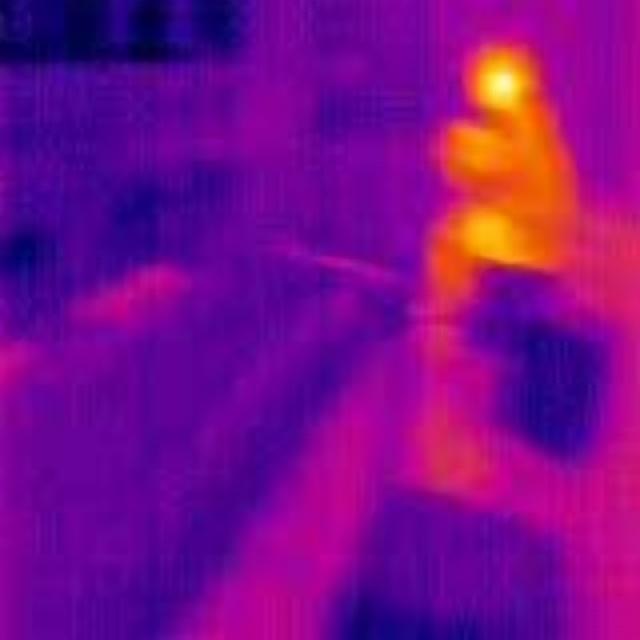
Detected objects:
label: person